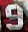
Number: 9